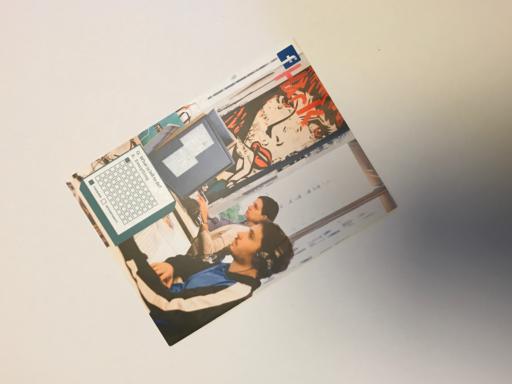
Label: paper